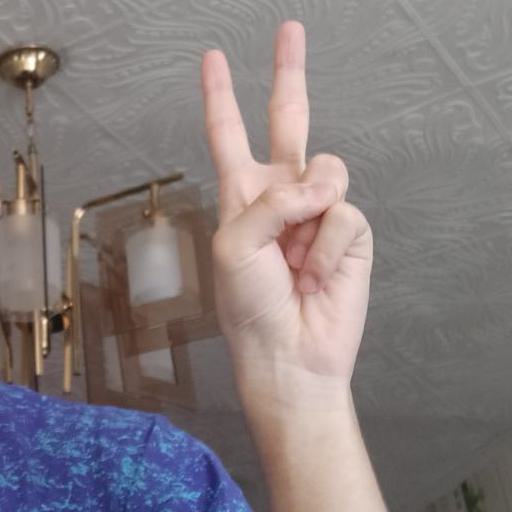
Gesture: peace